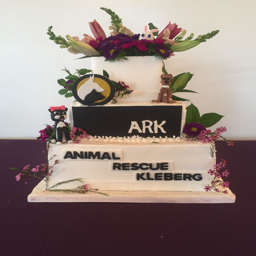
tier layer , blueberry filling with white buttercream frosting .